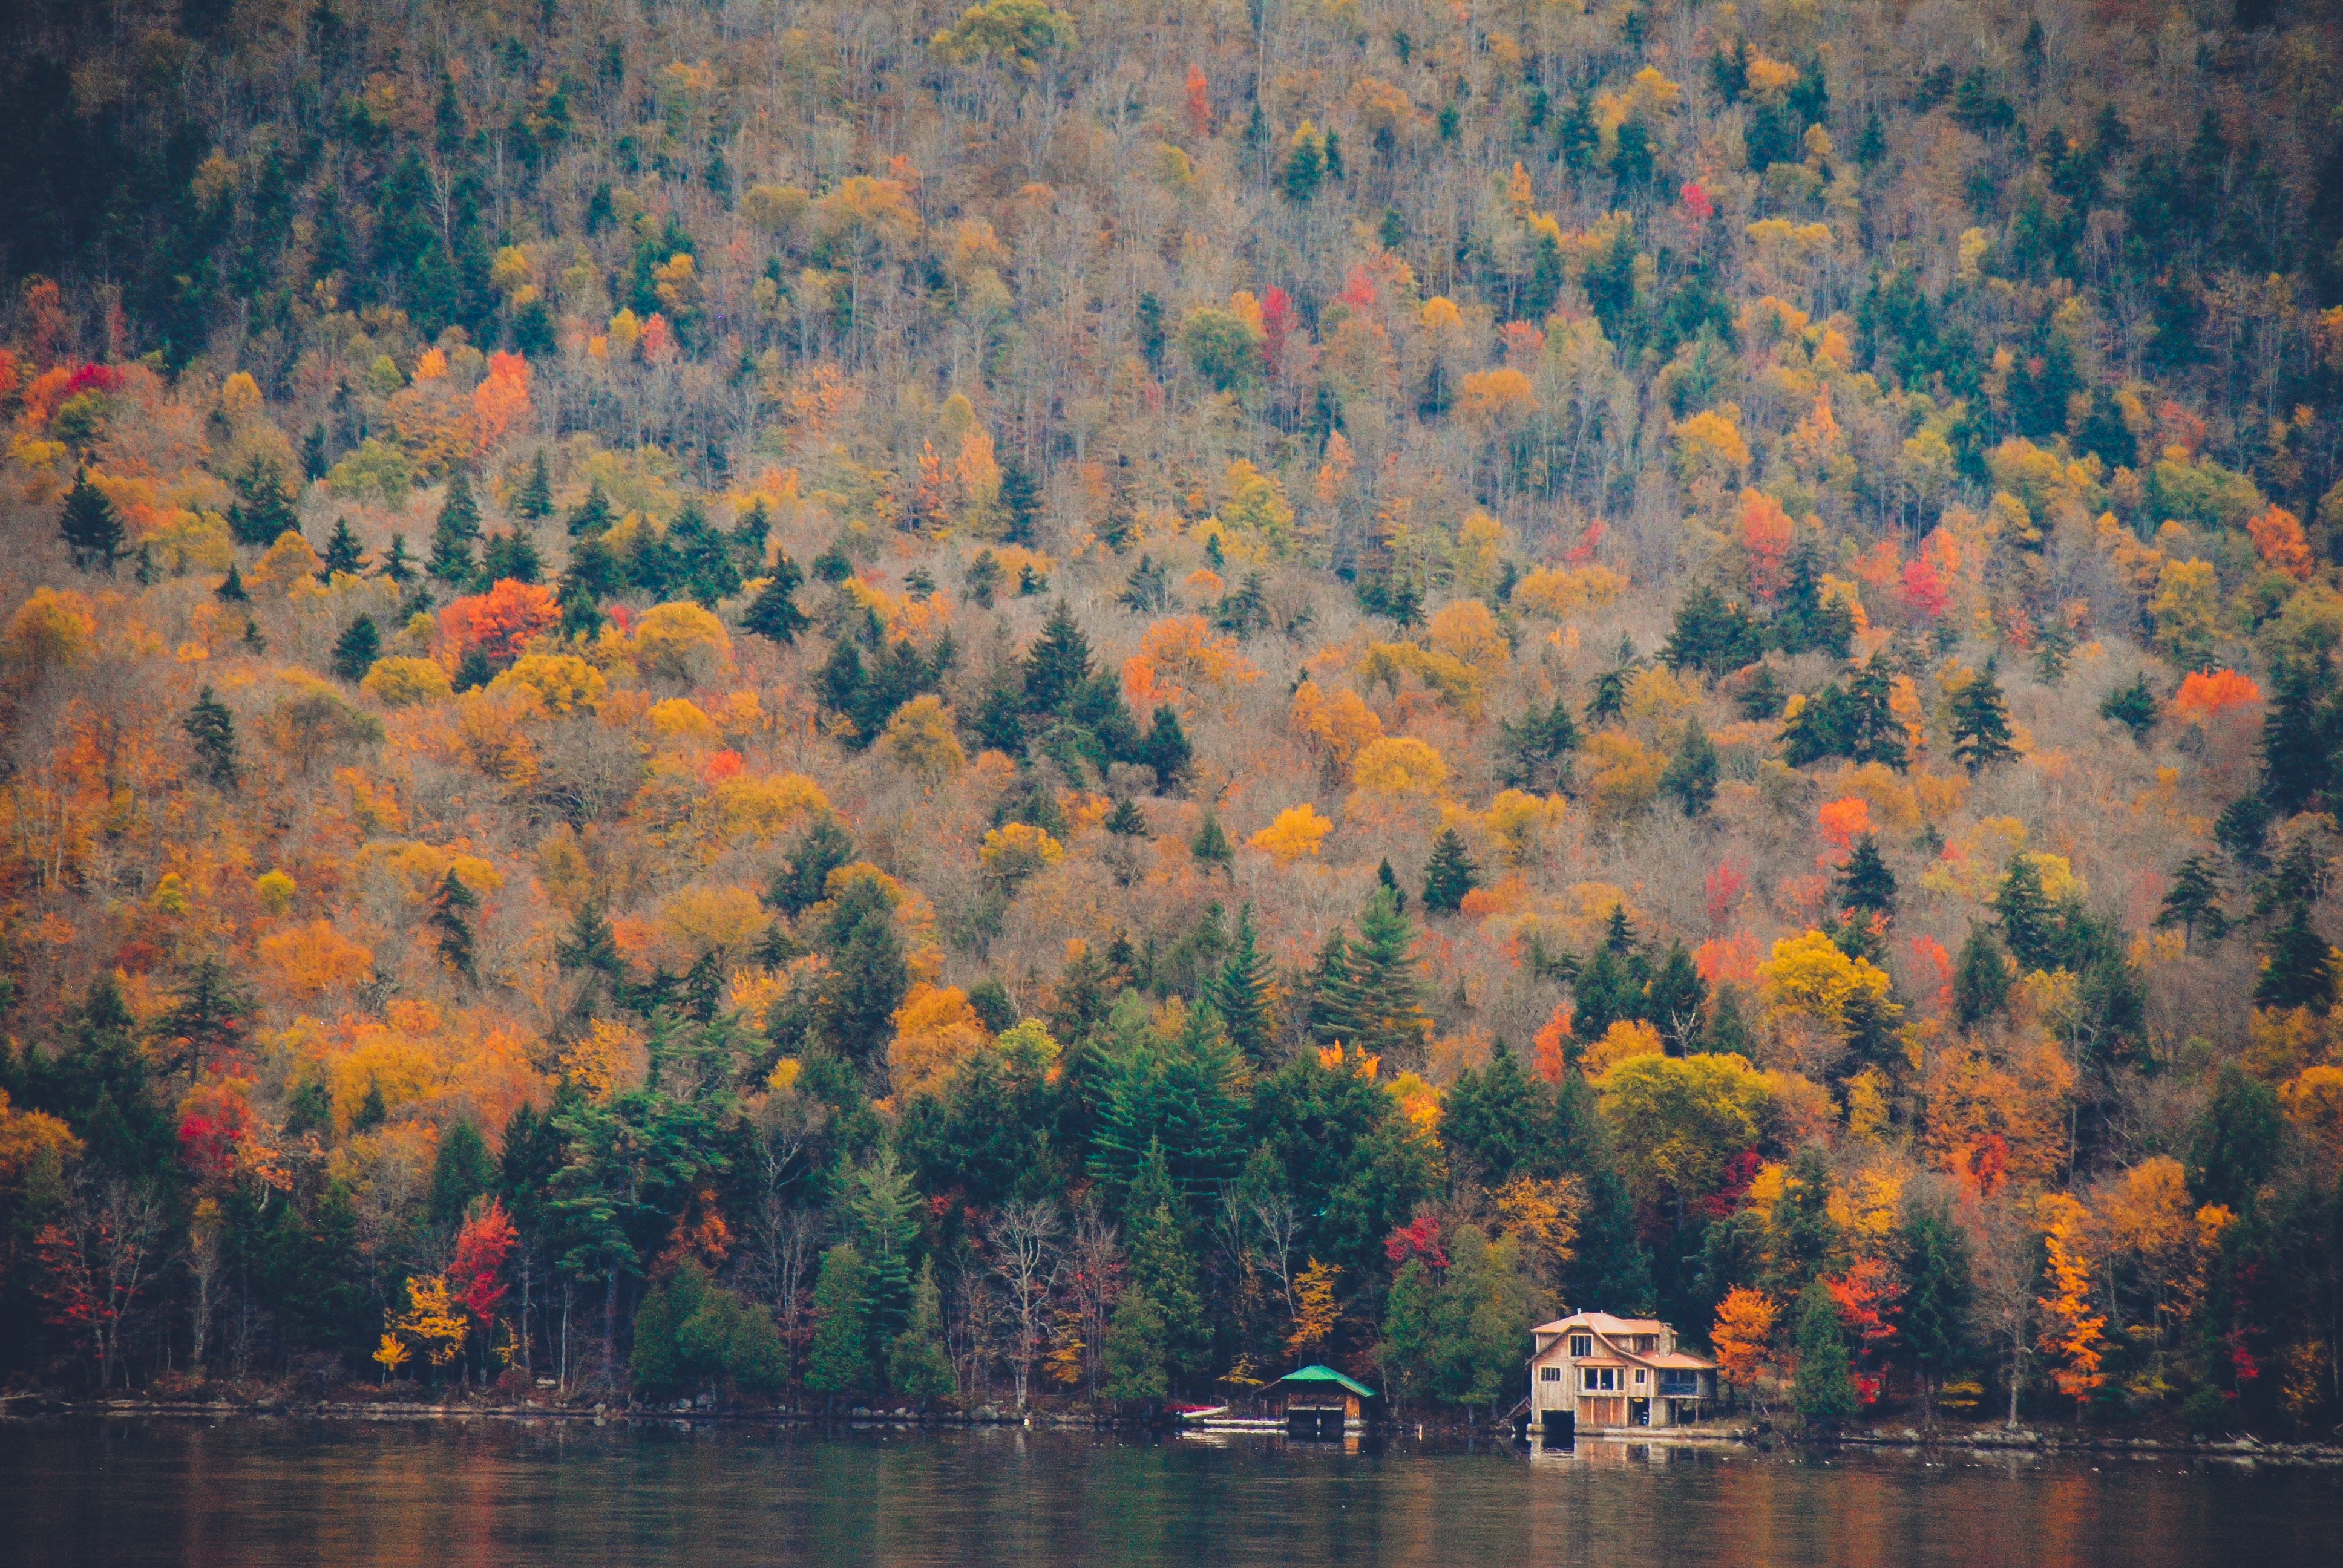
landscape, tree, nature, forest, wilderness, mountain, morning, leaf, fall, flower, lake, dawn, river, evening, reflection, autumn, season, leafe, habitat, natural environment, atmospheric phenomenon, woody plant